Animantarx

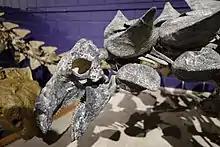
Detail of skull and neck. Reconstructed skeleton at the USU Eastern Prehistoric Museum, Price, Utah

The generic name is composed of the Latin words "animatus" ("living" or "animated") and "arx" ("fortress" or "citadel"), referring to its armored nature. In particular, the name is a reference to a comment made by paleontologist R. S. Lull about ankylosaurs, that as "an animated citadel, these animals must have been practically unassailable..." The type species is the only one known so far, and is called "A. ramaljonesi" after its discoverer, Ramal Jones. His wife, Carol Jones, also discovered the contemporaneous dinosaur "Eolambia" nearby.